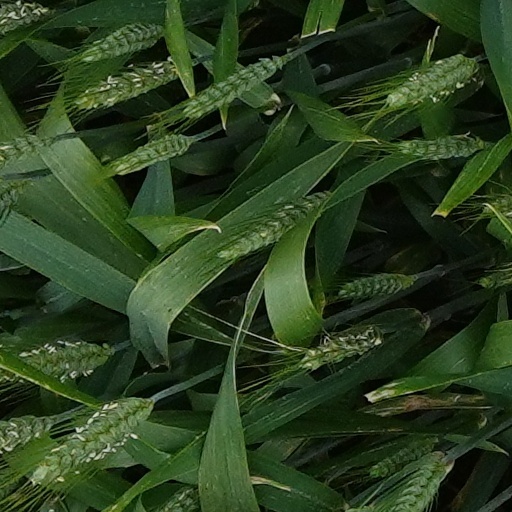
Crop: wheat